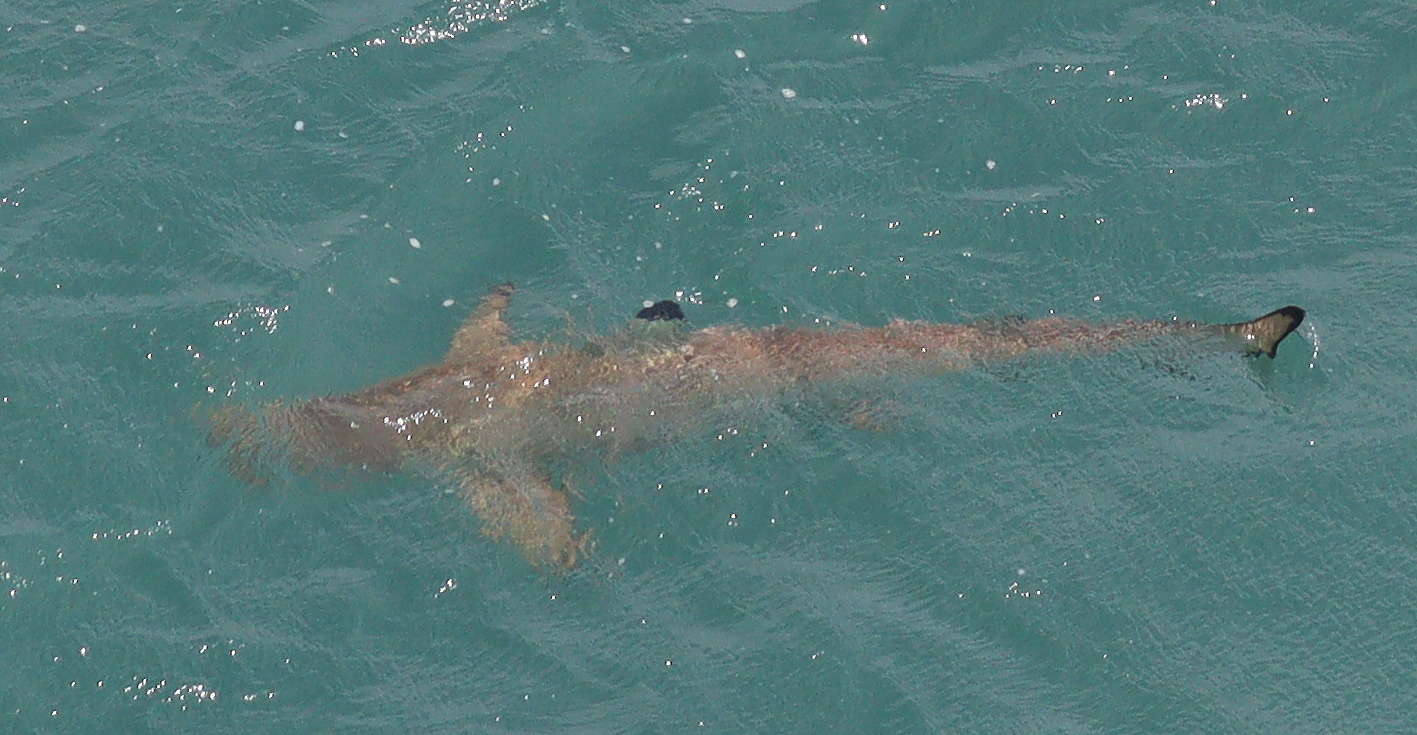
Carcharhinus melanopterus (Blacktip Reef Shark)